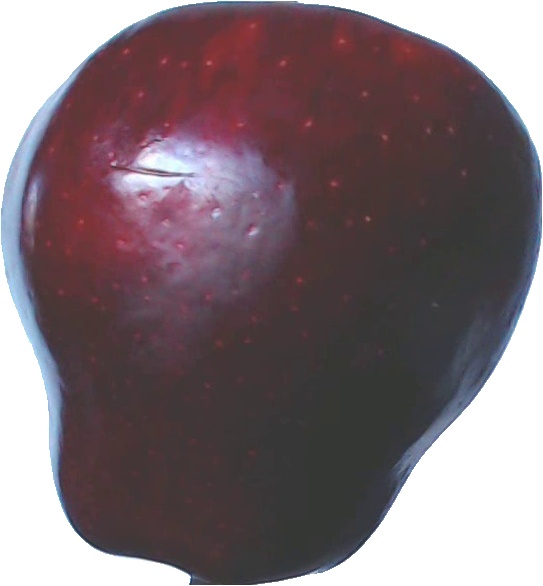
Label: apple_red_delicios_1